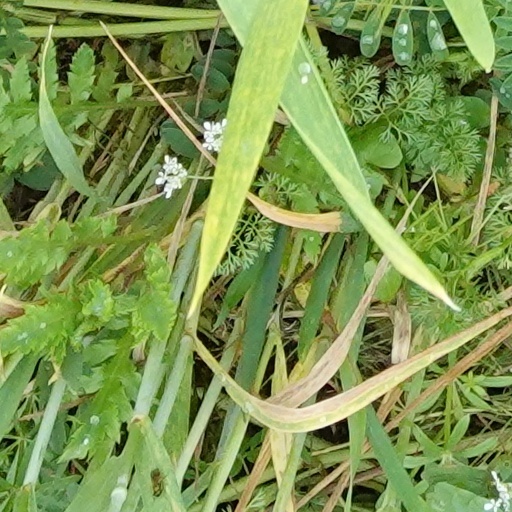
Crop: wheat